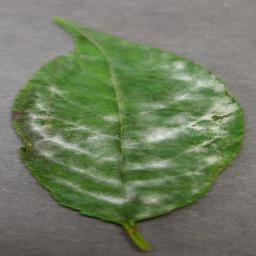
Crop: cherry
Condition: (including_sour)_powdery_mildew